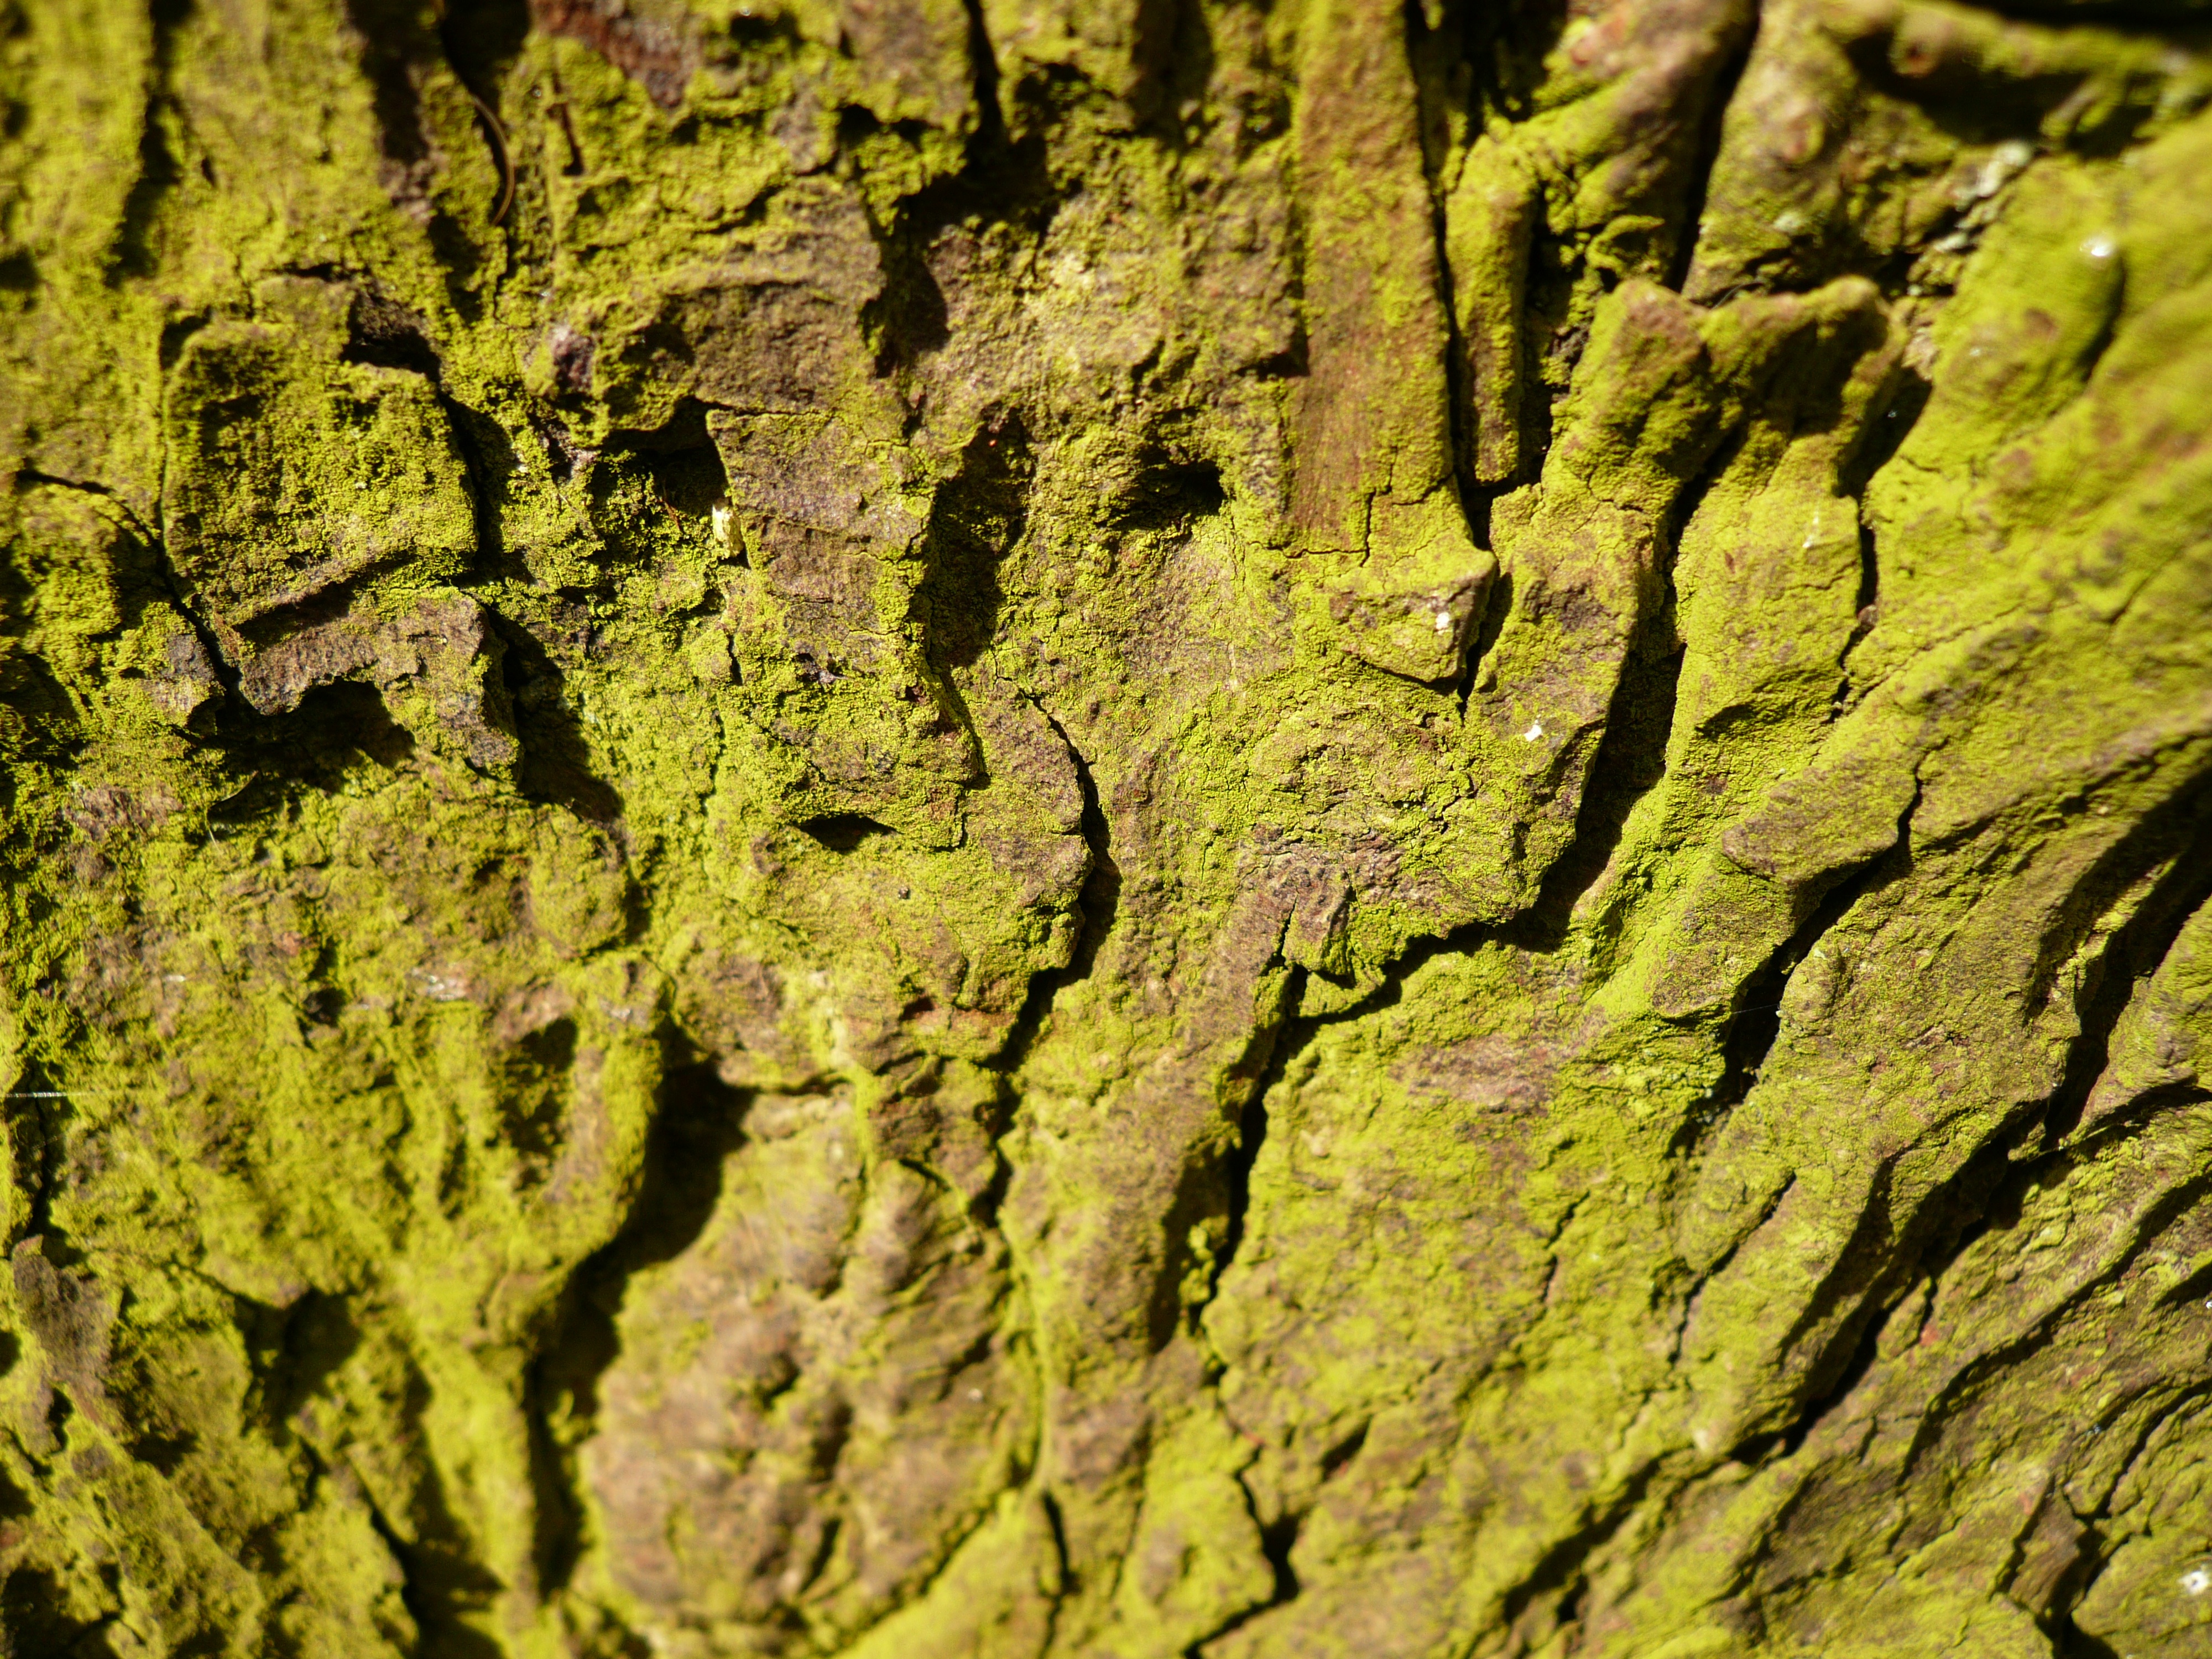
tree, nature, forest, branch, plant, texture, leaf, flower, trunk, moss, bark, green, soil, flora, macro photography, woody plant, land plant, non vascular land plant